History of conservatism in the United States

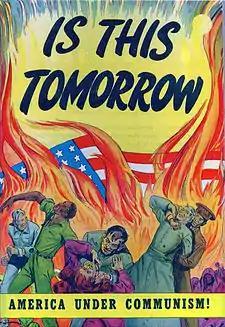
A 1947 booklet published by the Catholic Catechetical Guild Educational Society raising the specter of a Communist takeover

The conservative coalition was not concerned with foreign policy, as most of the Southern Democrats were internationalists, a position opposed by most Republicans. The key Republican conservative was Senator Robert A. Taft. He unsuccessfully sought the Republican nomination in 1940, 1948, and 1952, and was a staunch isolationist who opposed American membership in NATO (1949) and the fight against Communist expansion in the Korean War (1950). Many conservatives, especially in the Midwest, in 1939–41 favored isolationism and opposed American entry into World War II—and so did some liberals. (see America First Committee). Conservatives in the East and South were generally interventionist, as typified by Henry Stimson. However, the Japanese attack on Pearl Harbor in Dec. 1941 united all Americans behind the war effort, with conservatives in Congress taking the opportunity to close down many New Deal agencies, most notably the WPA.